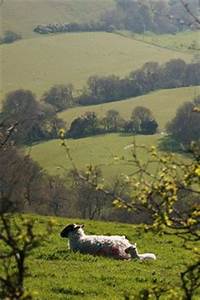
Label: sheep